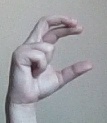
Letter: thal